Elthusa californica

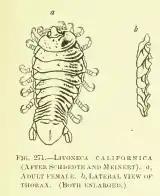
a) Adult female "E. californica", lateral view of thorax

The head of "E. californica" is about 2 mm wide. It is triangular and has a strong and blunt outline on the anterior end. The cephalon posterior margin is not trilobed, once again typical characteristic of organisms found in "Elthusa". Two large, oval eyes sit on the postlateral angles on the head. The eyes are set apart by about the width of one eye, making them rather close-set.